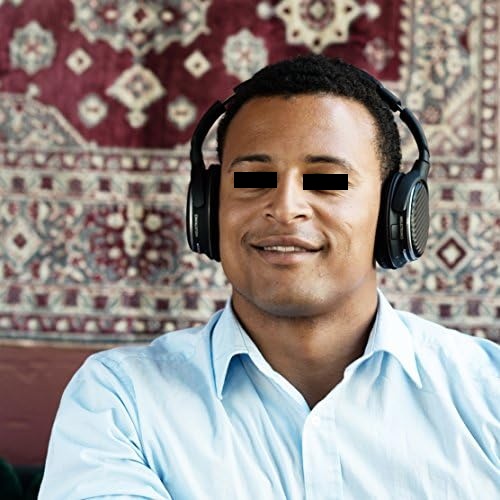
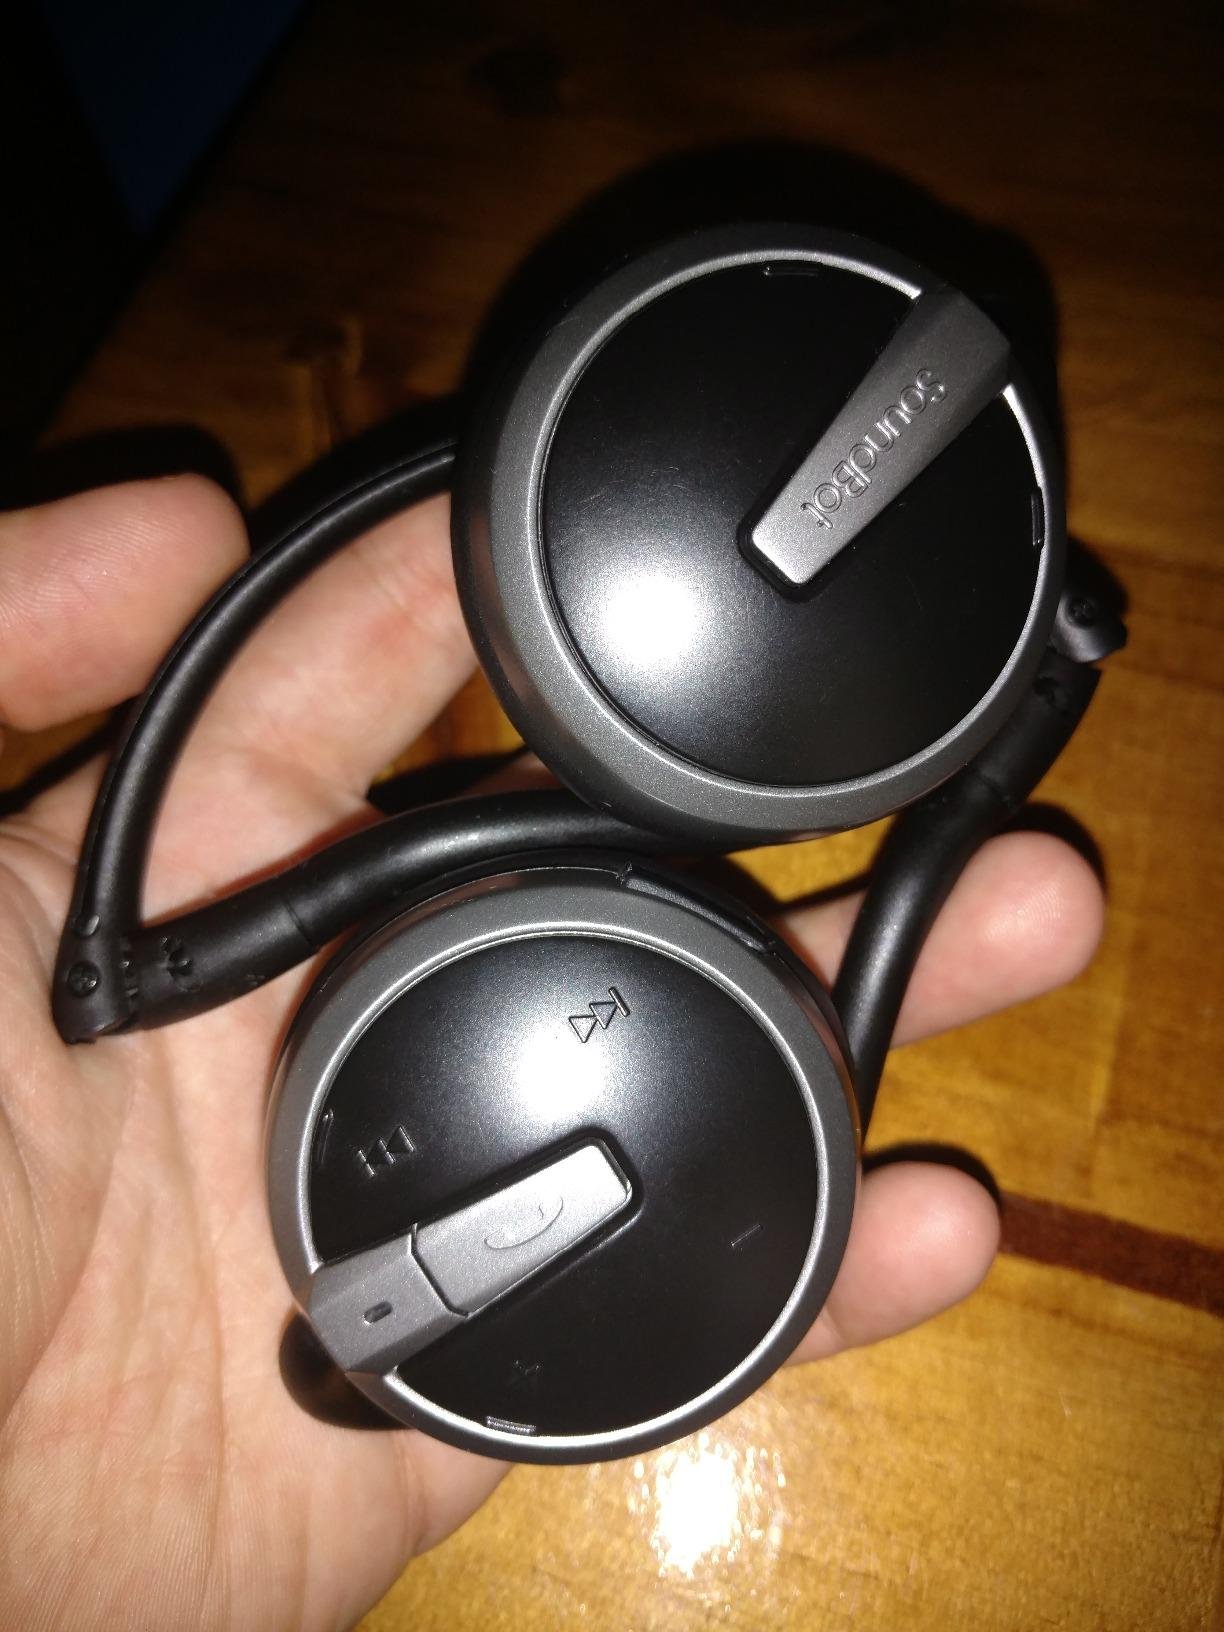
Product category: headphones
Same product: no